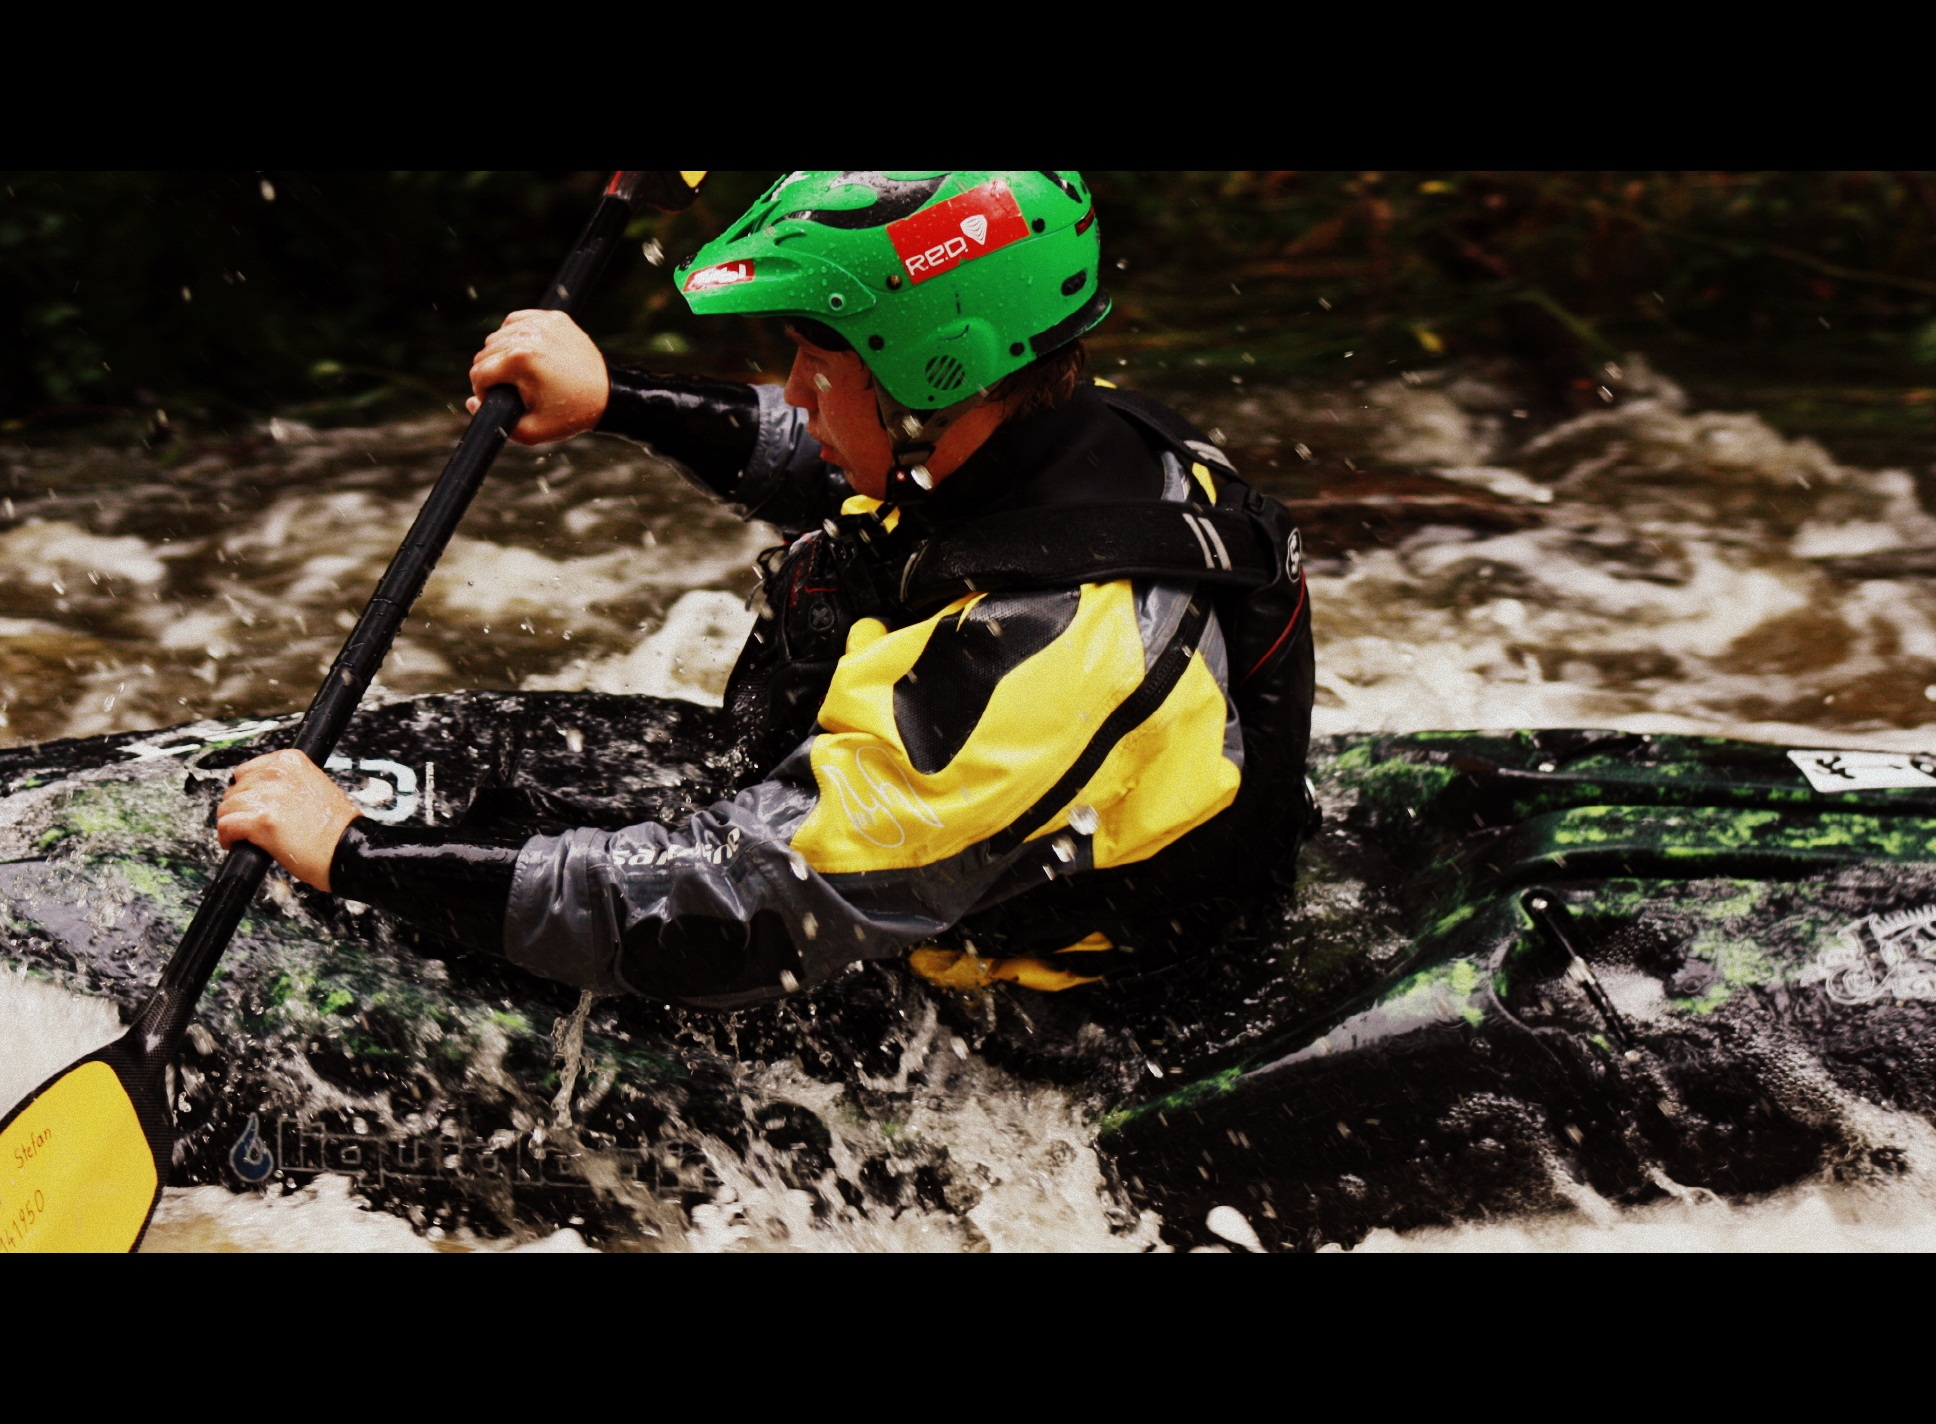
water, river, stream, paddle, vehicle, extreme sport, speed, kayak, fight, helmet, will, white water, pleasure, emotion, freeride, force, canoeing, adrenaline, wild water, the wildness